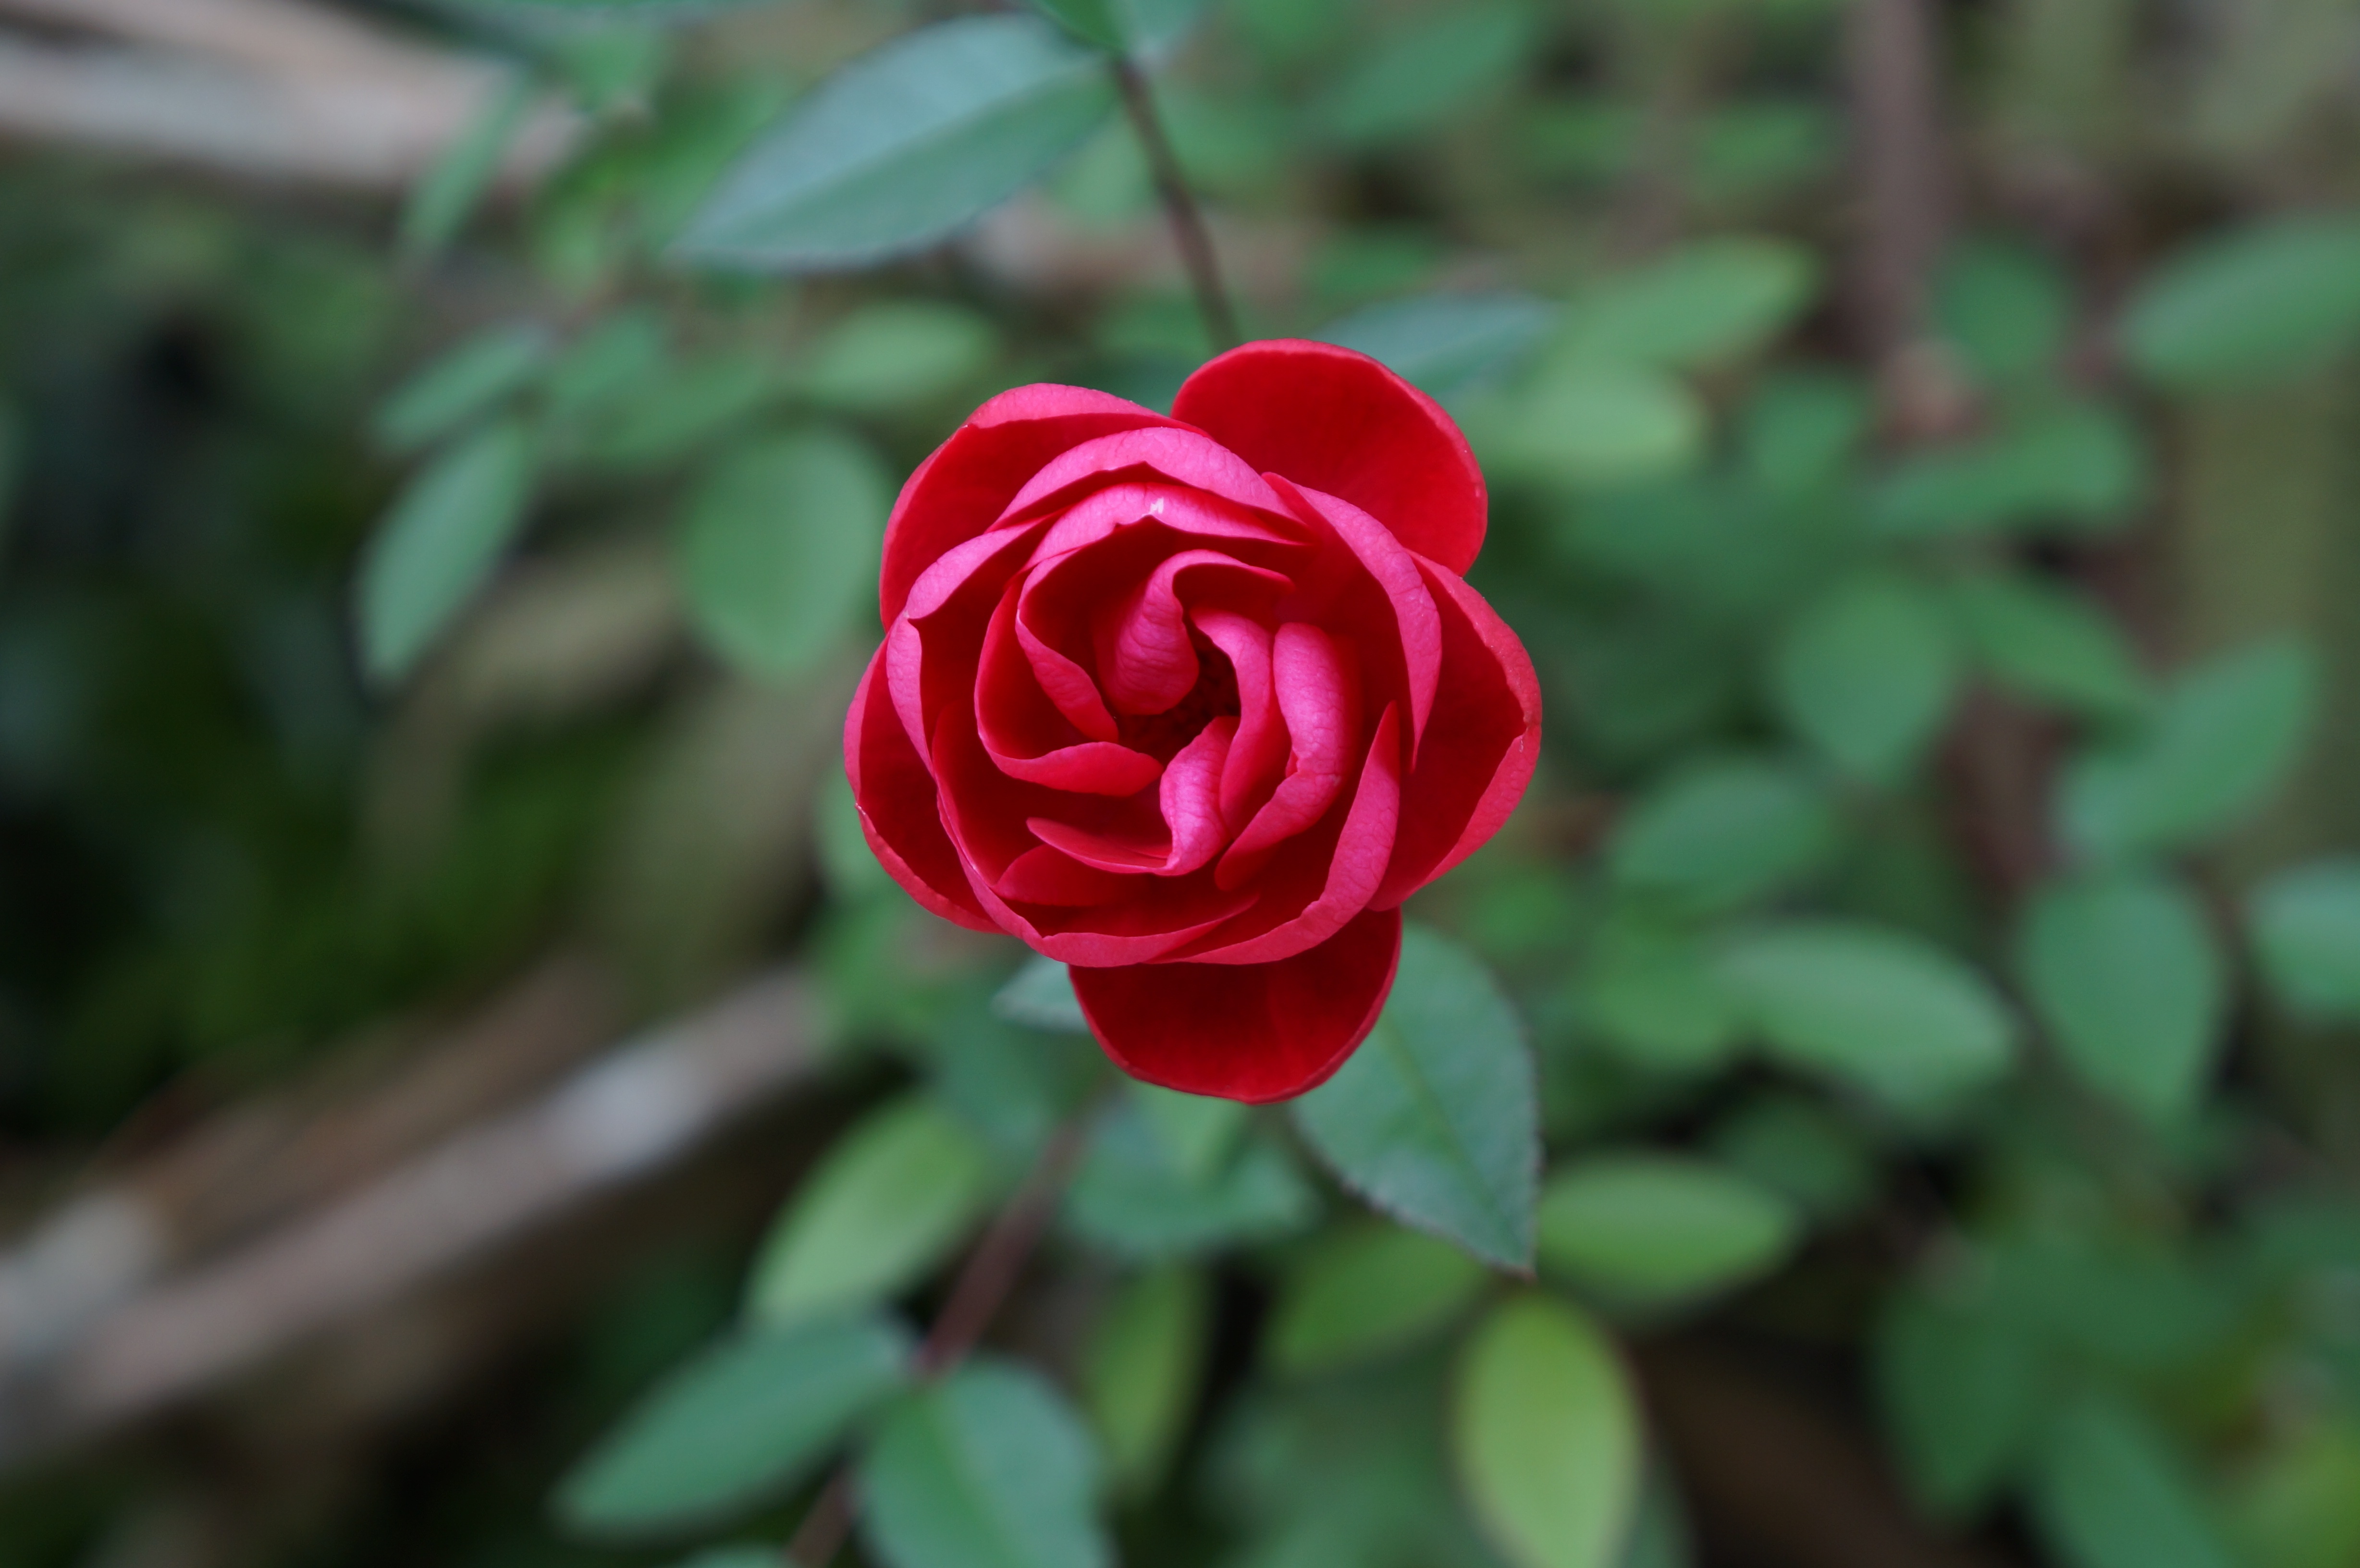
nature, plant, flower, petal, rose, green, red, botany, flora, close up, floribunda, macro photography, flowering plant, garden roses, rose family, plant stem, land plant